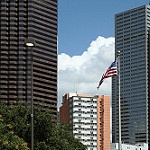
Label: buildings